Plastic bag ban

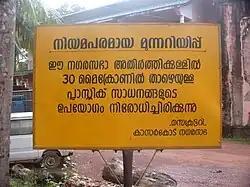
A sign proclaiming that polythene bags thinner than 30 μm are prohibited in Kasaragod, Kerala, India.

Uganda introduced legislation in 2007 to ban the sale of lightweight plastic bags under 30 μm thick and tax thicker bags at a punitive rate of 120%. Although the laws came into effect in September of that year, they have not been enforced and have failed to measurably reduce the use of plastic bags. The law is not well enforced.